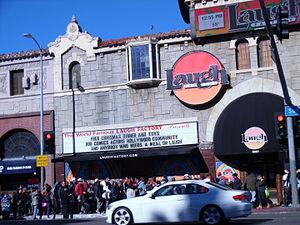
Jamie Masada, né en Iran en 1954, est un entrepreneur et comédien américain. Il est le fondateur du Laugh Factory, une chaîne de comedy clubs avec des établissements dans plusieurs États.